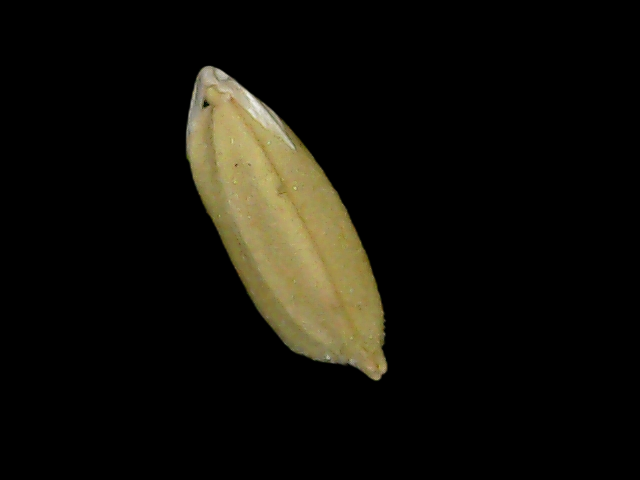
Rice variety: Bd76